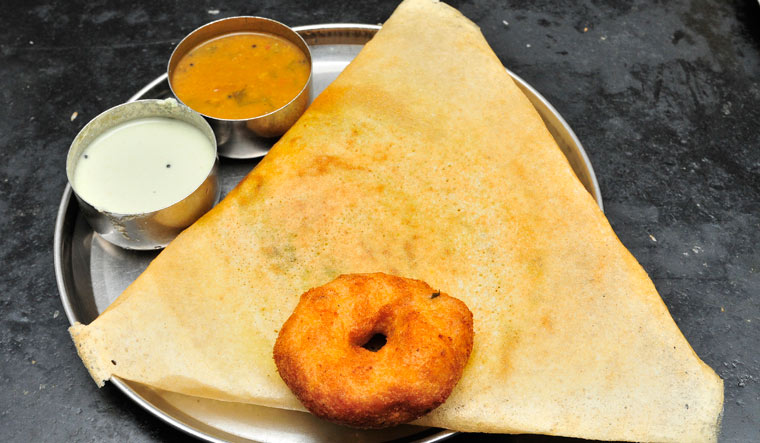
Dish: masala_dosa